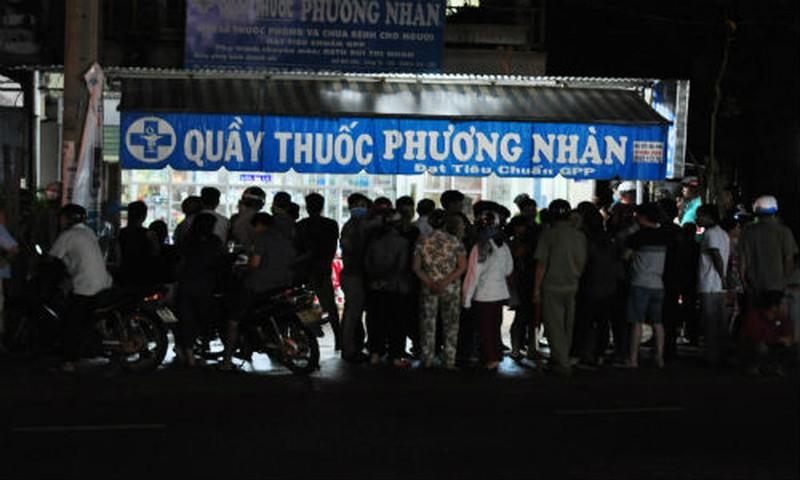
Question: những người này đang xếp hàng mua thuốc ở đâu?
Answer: ở tiệm thuốc phương nhàn